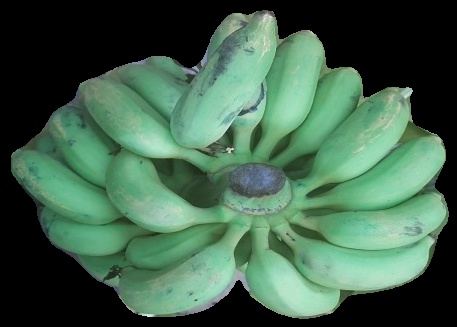
Variety: elakki-bale
Grade: grade2